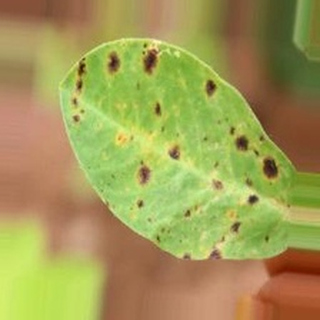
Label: groundnut_late_leaf_spot